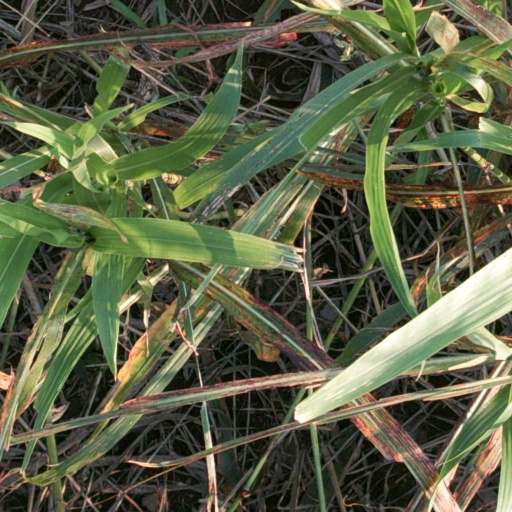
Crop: sorghum